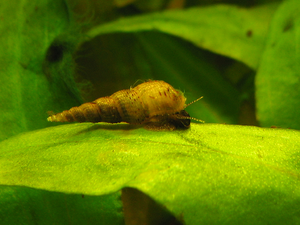
Melanoides, est un genre d'escargots d'eau douce de l'embranchement des mollusques et de la classe des gastéropodes, de forme conique spiralée, ne dépassant pas 5 cm.